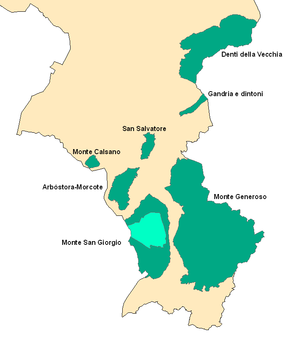
Pointe sud du Tessin, les différents sites classés IFP par la confédération suisse, et le site du Monte San Giorgio classé au patrimoine mondial. Sources
Le Monte San Giorgio est une montagne boisée de forme pyramidale au sud du canton du Tessin en Suisse. Il culmine à une altitude de 1 096 mètres. Il est entouré de deux bras du lac de Ceresio, proche de la frontière avec l'Italie.